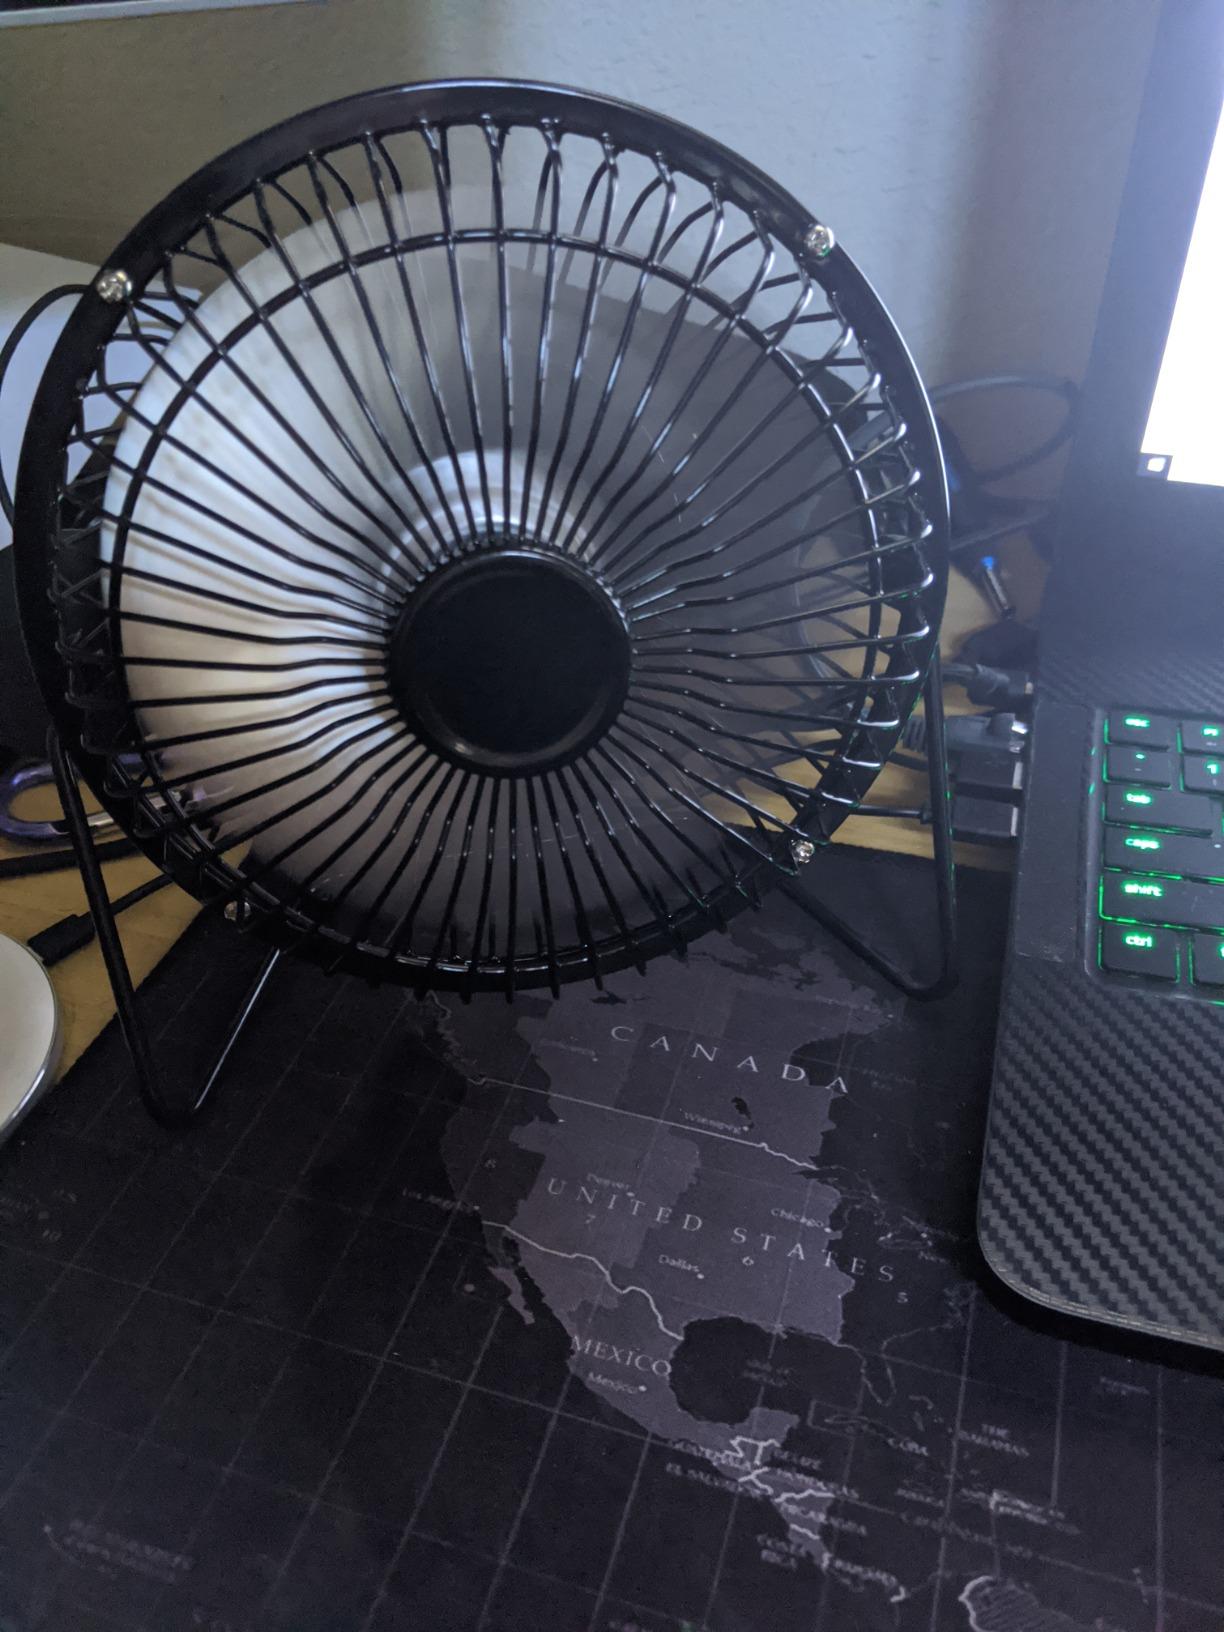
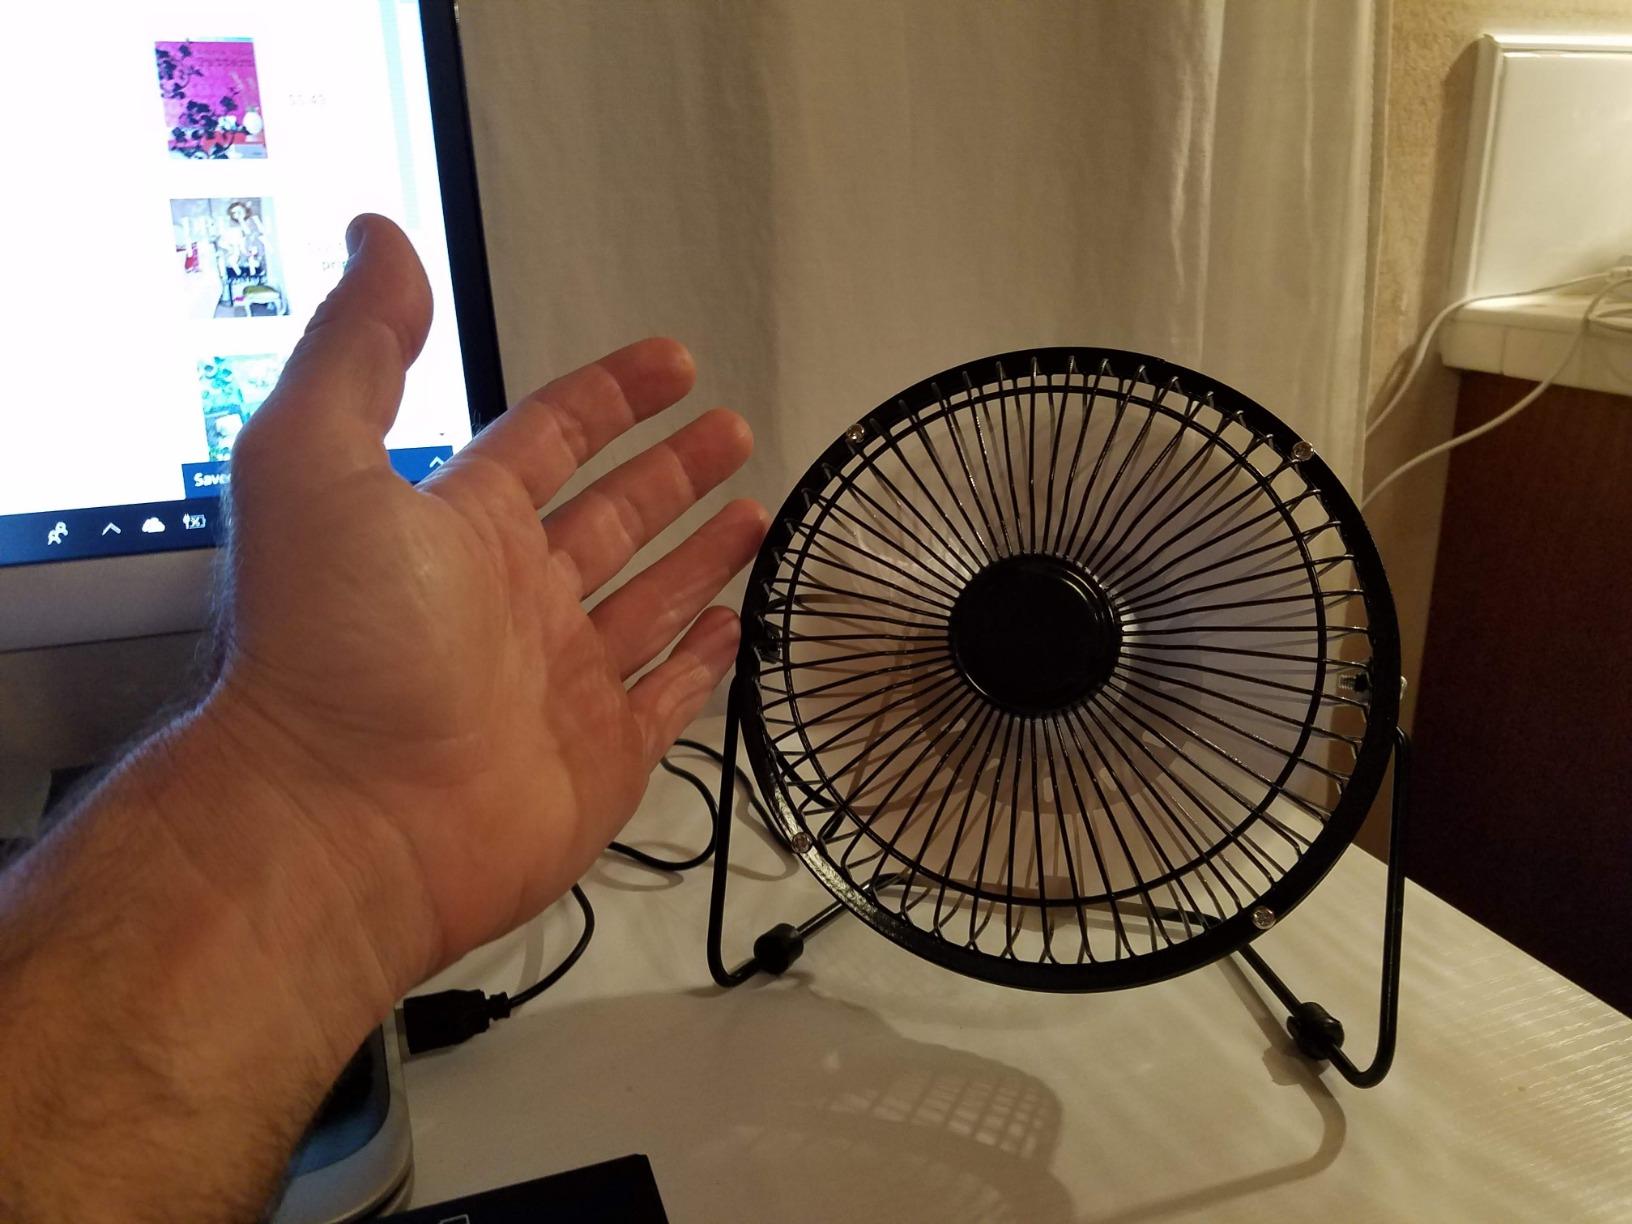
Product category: fan
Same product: yes